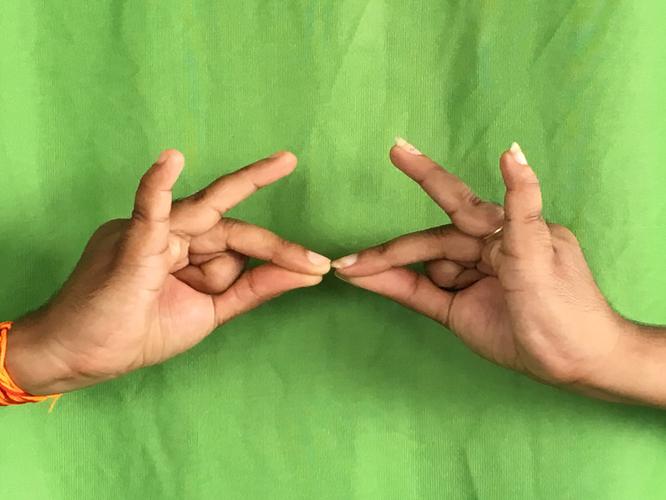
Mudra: Sakata
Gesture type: double_hand